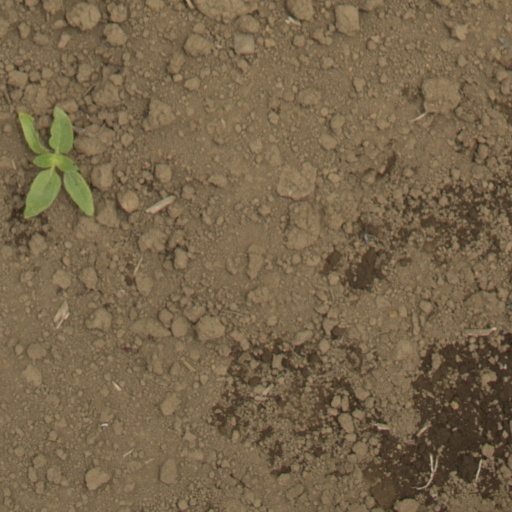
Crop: Jerusalem artichoke